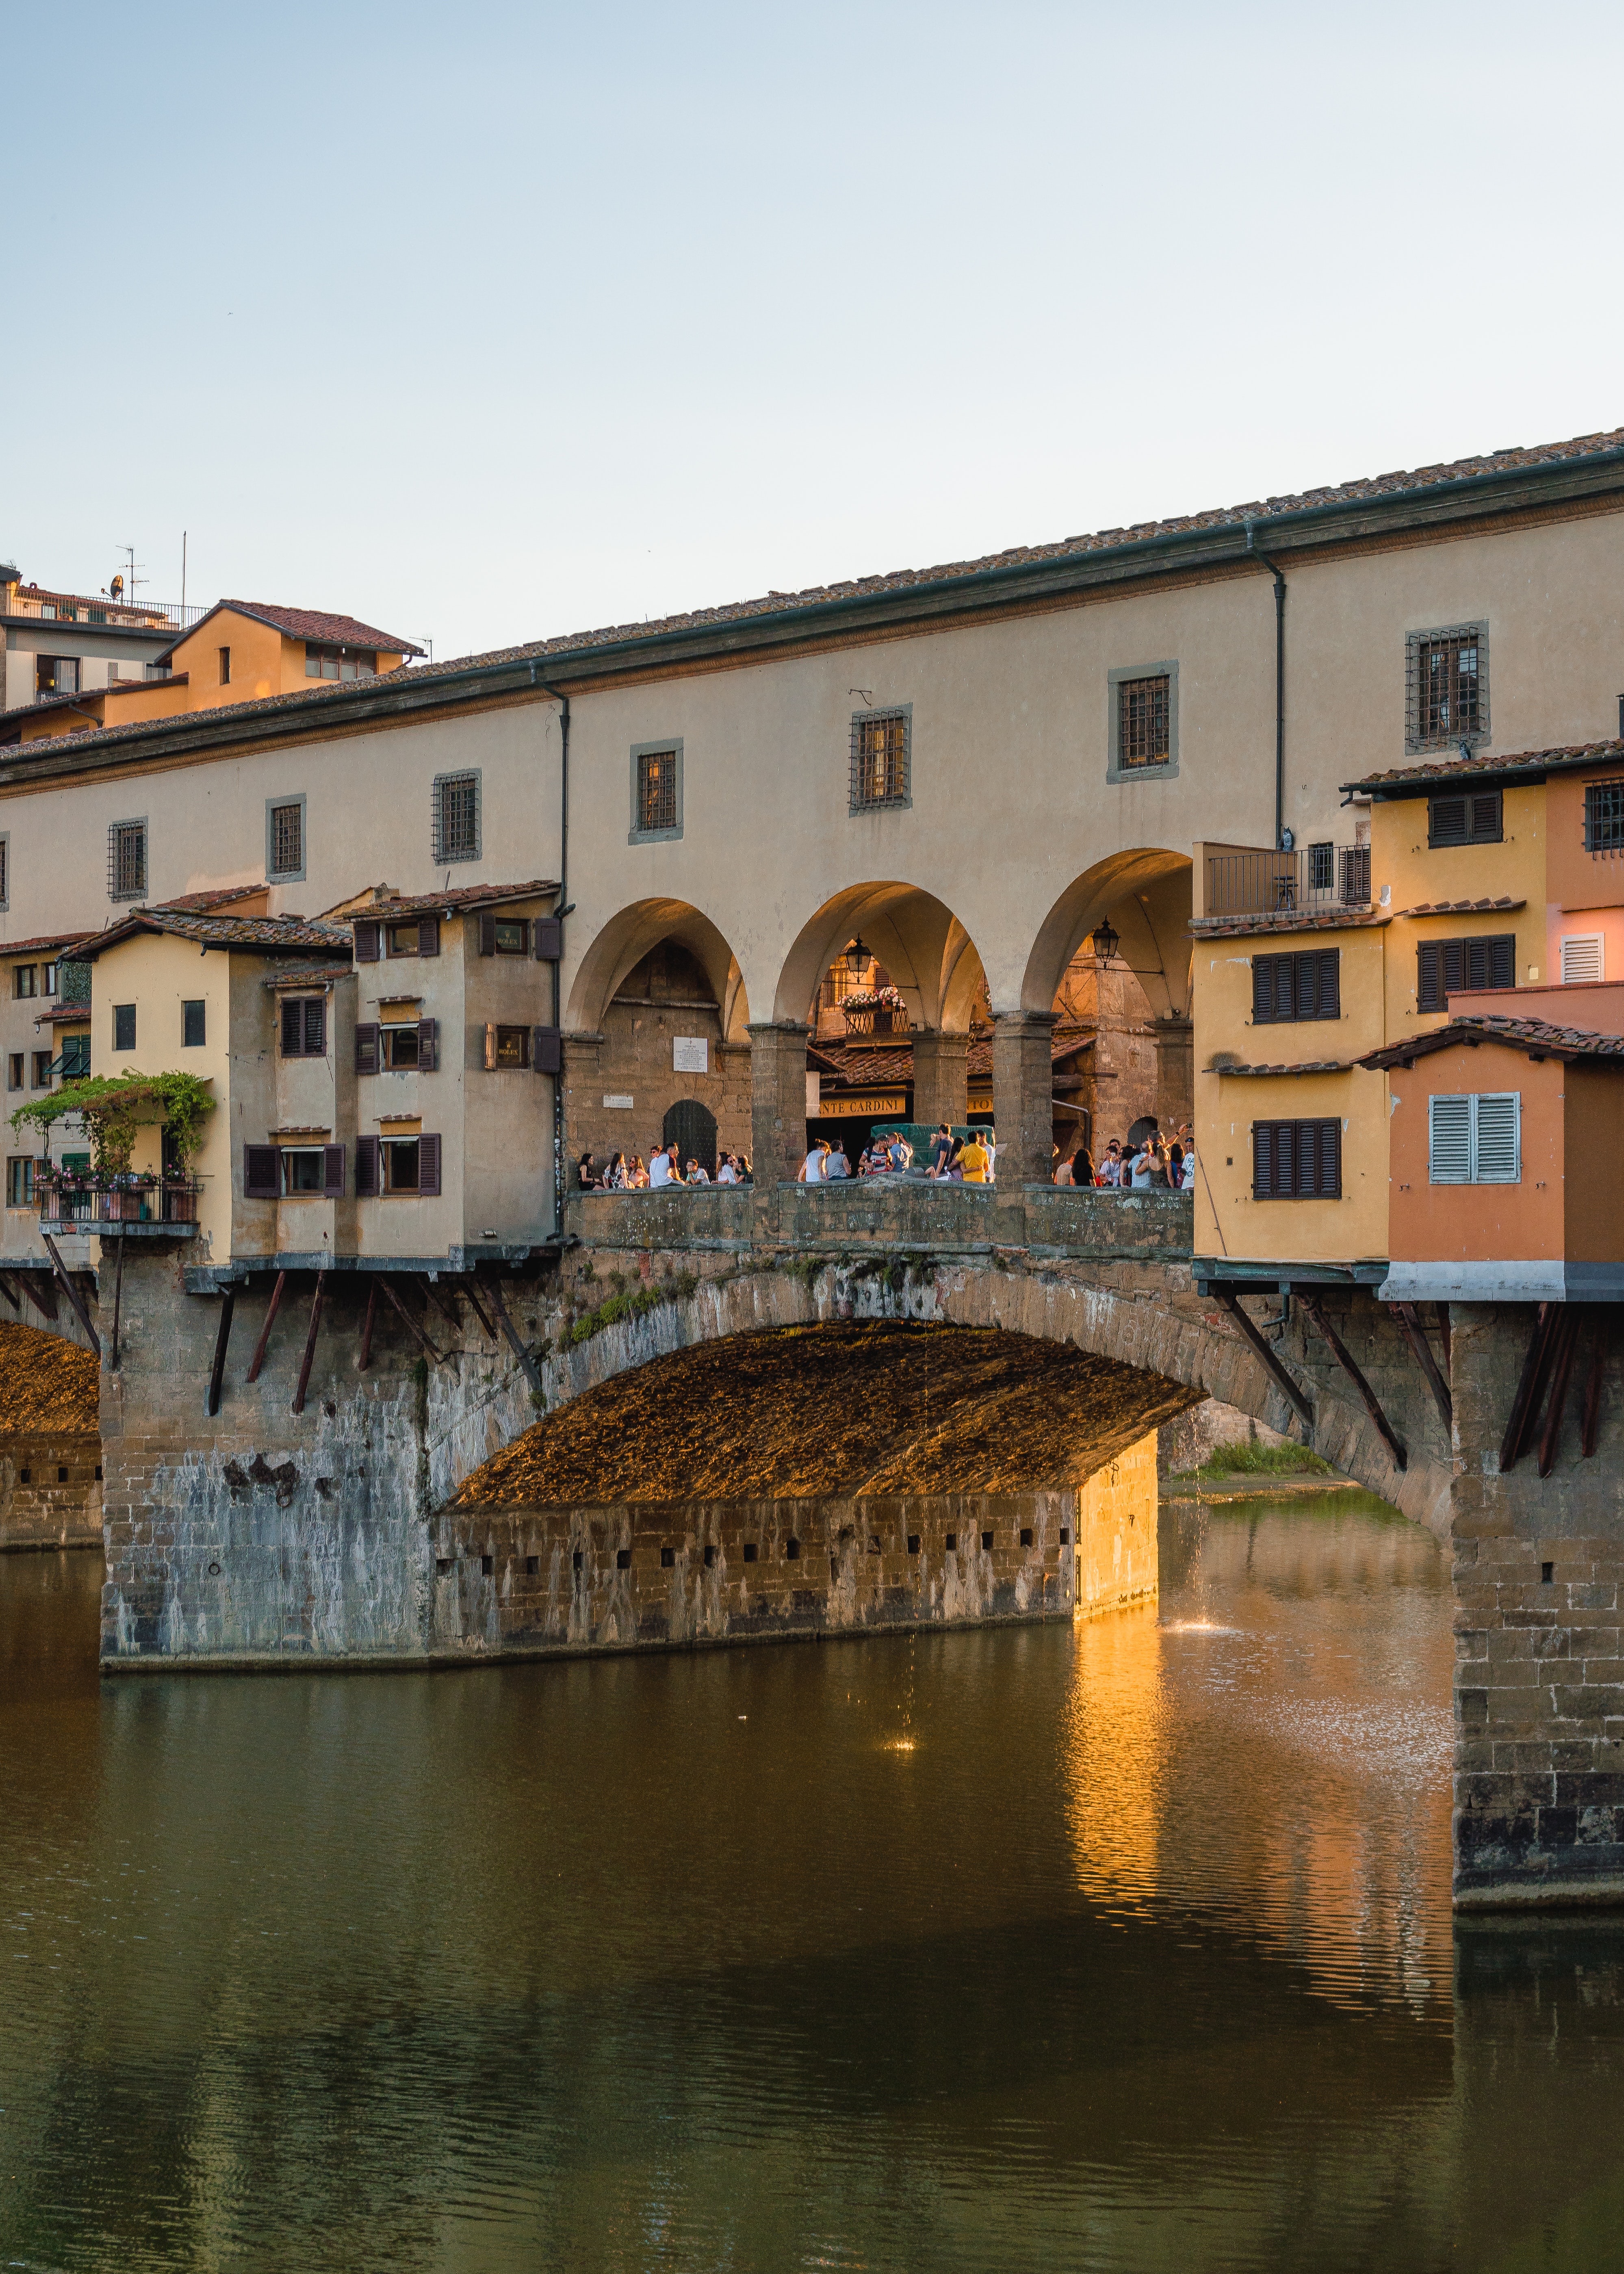
waterway, water, bridge, town, arch bridge, building, architecture, river, reflection, canal, aqueduct, watercourse, channel, city, tourism